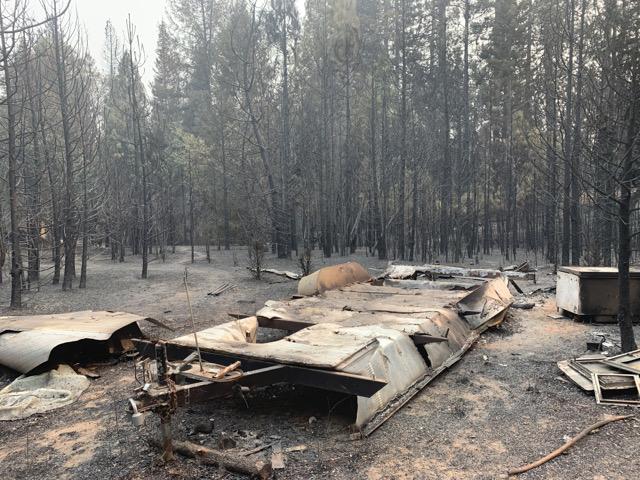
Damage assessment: destroyed